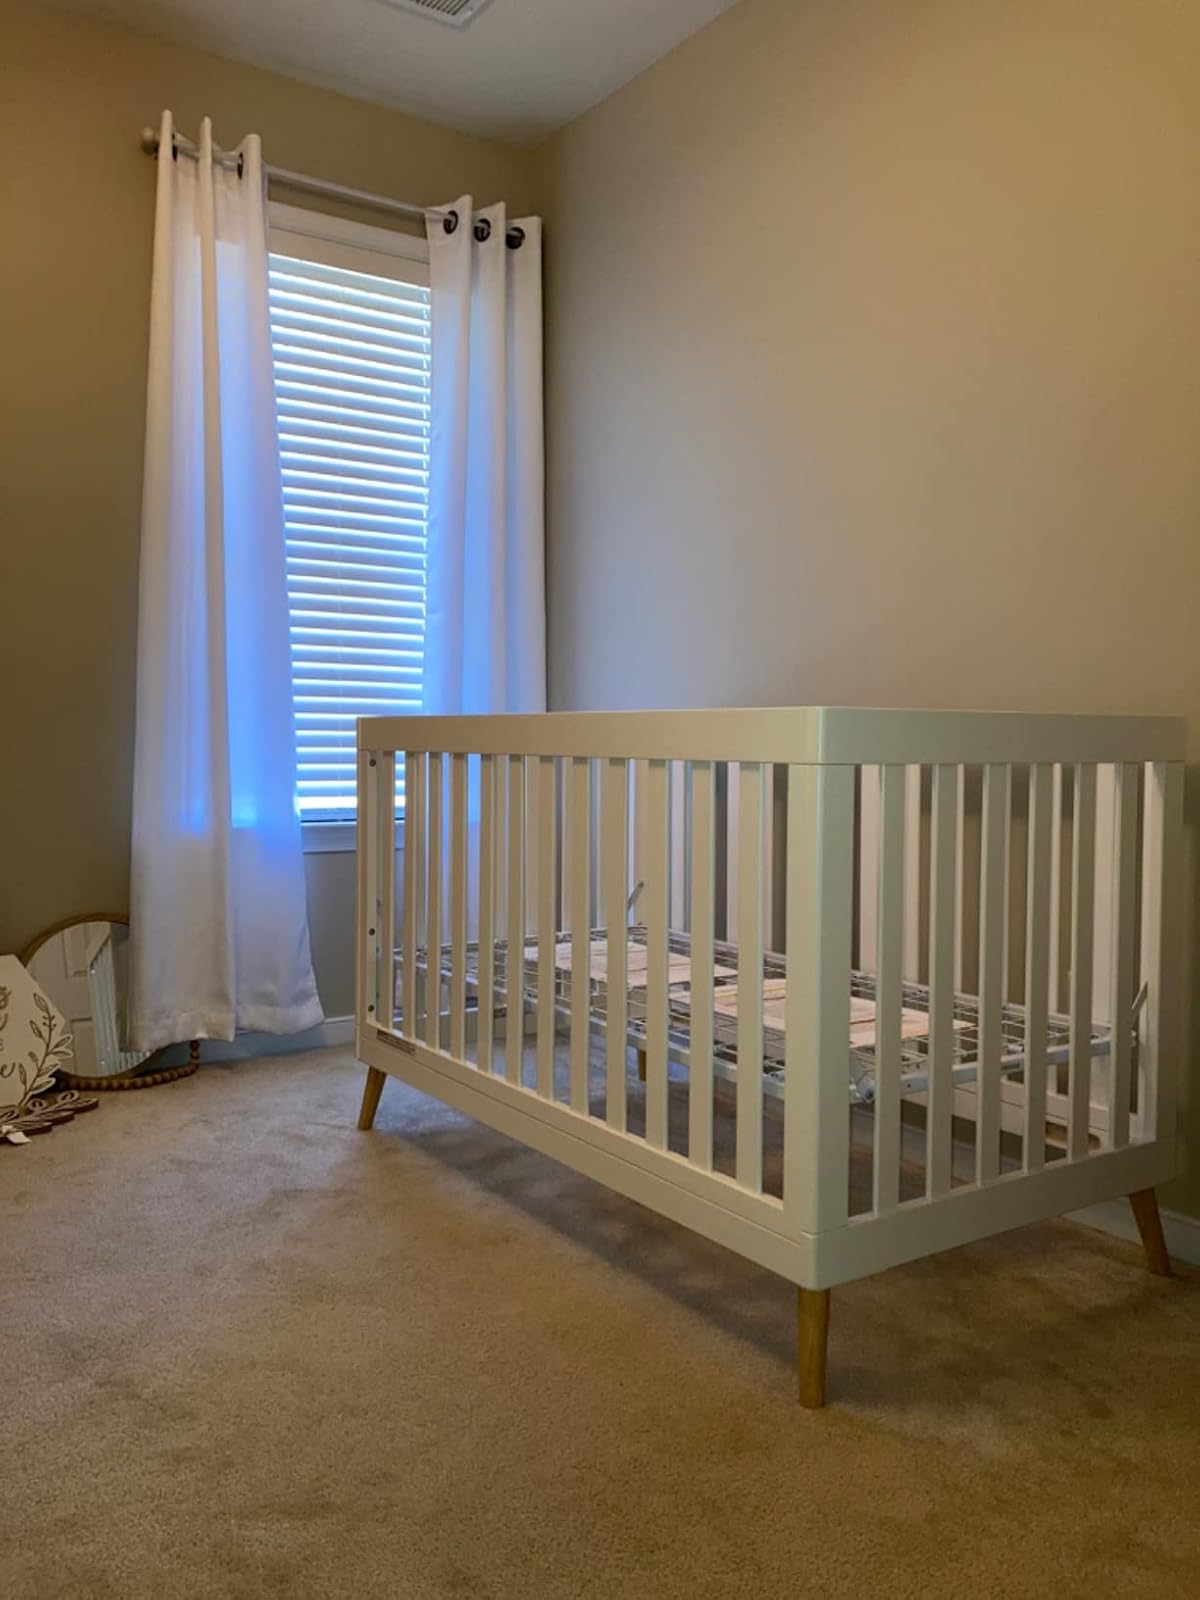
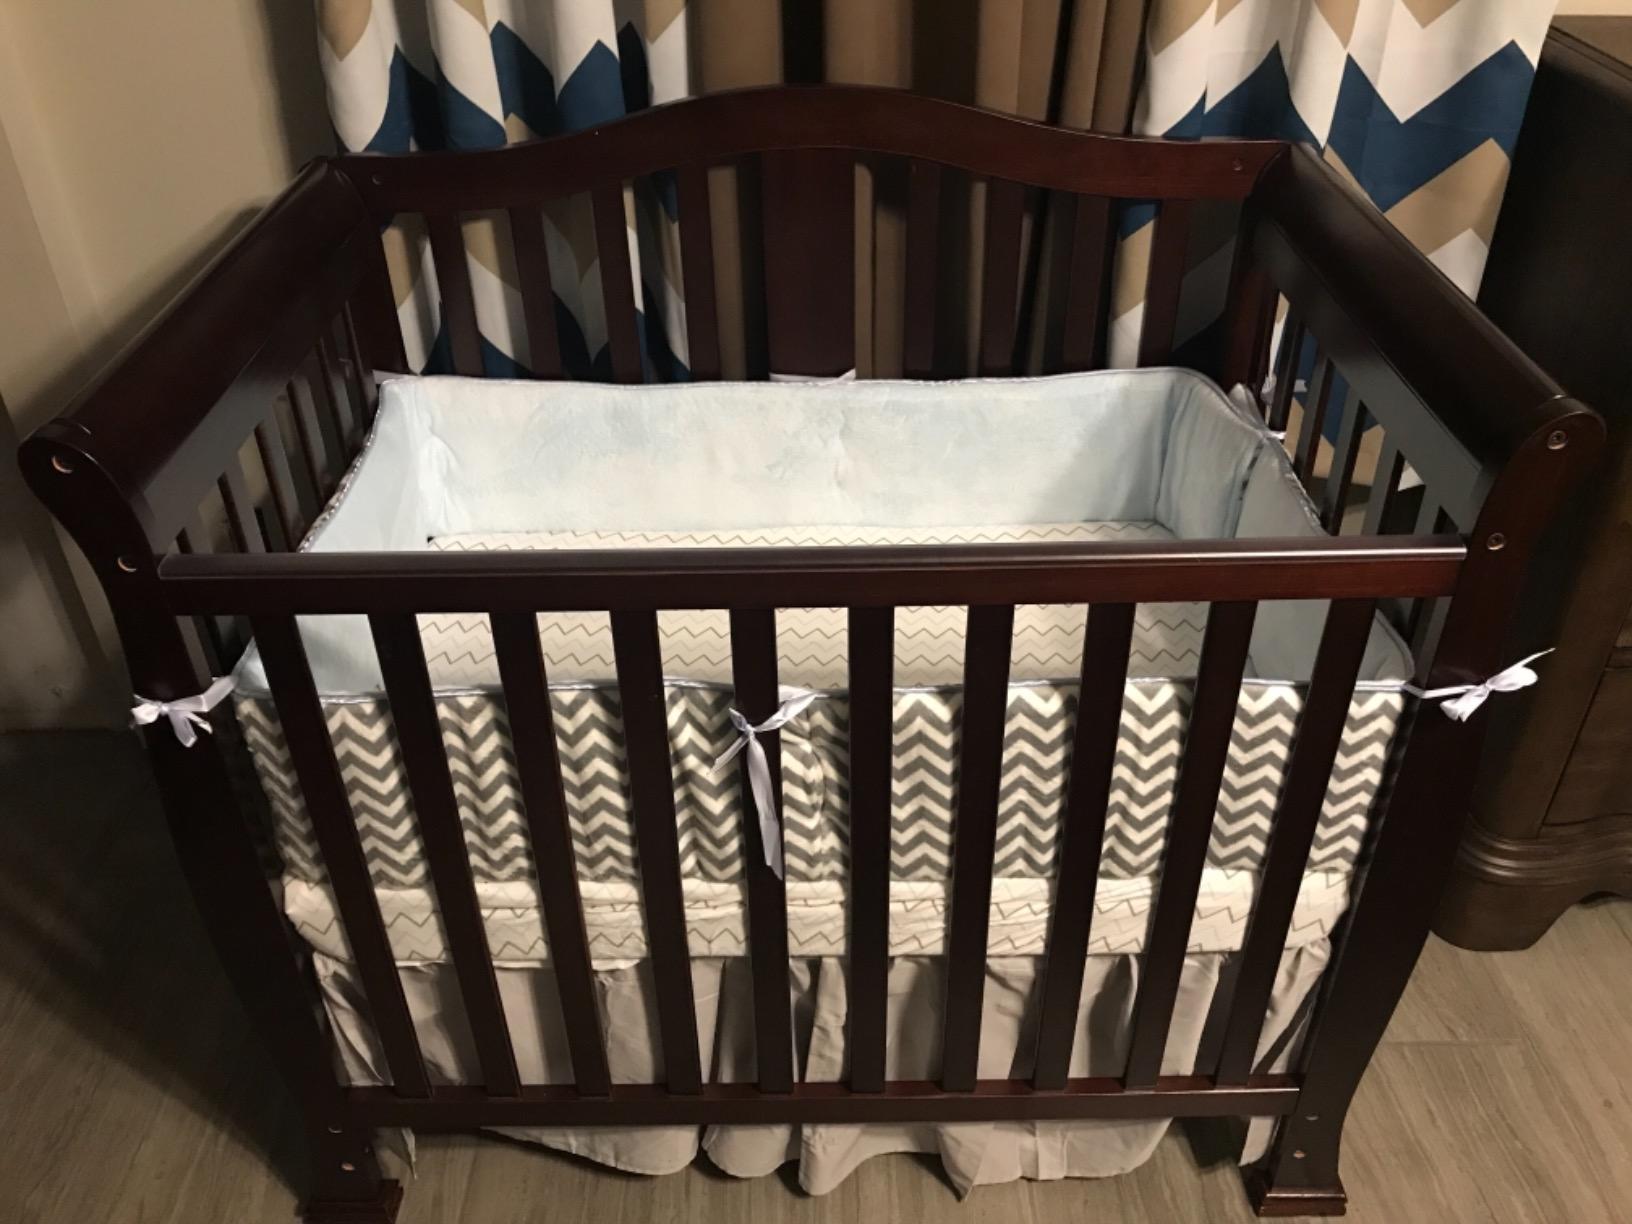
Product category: products_crib
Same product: no